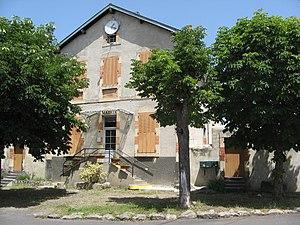
Bergonne, mairie
Bergonne est une commune française située dans le département du Puy-de-Dôme, en région Auvergne-Rhône-Alpes.